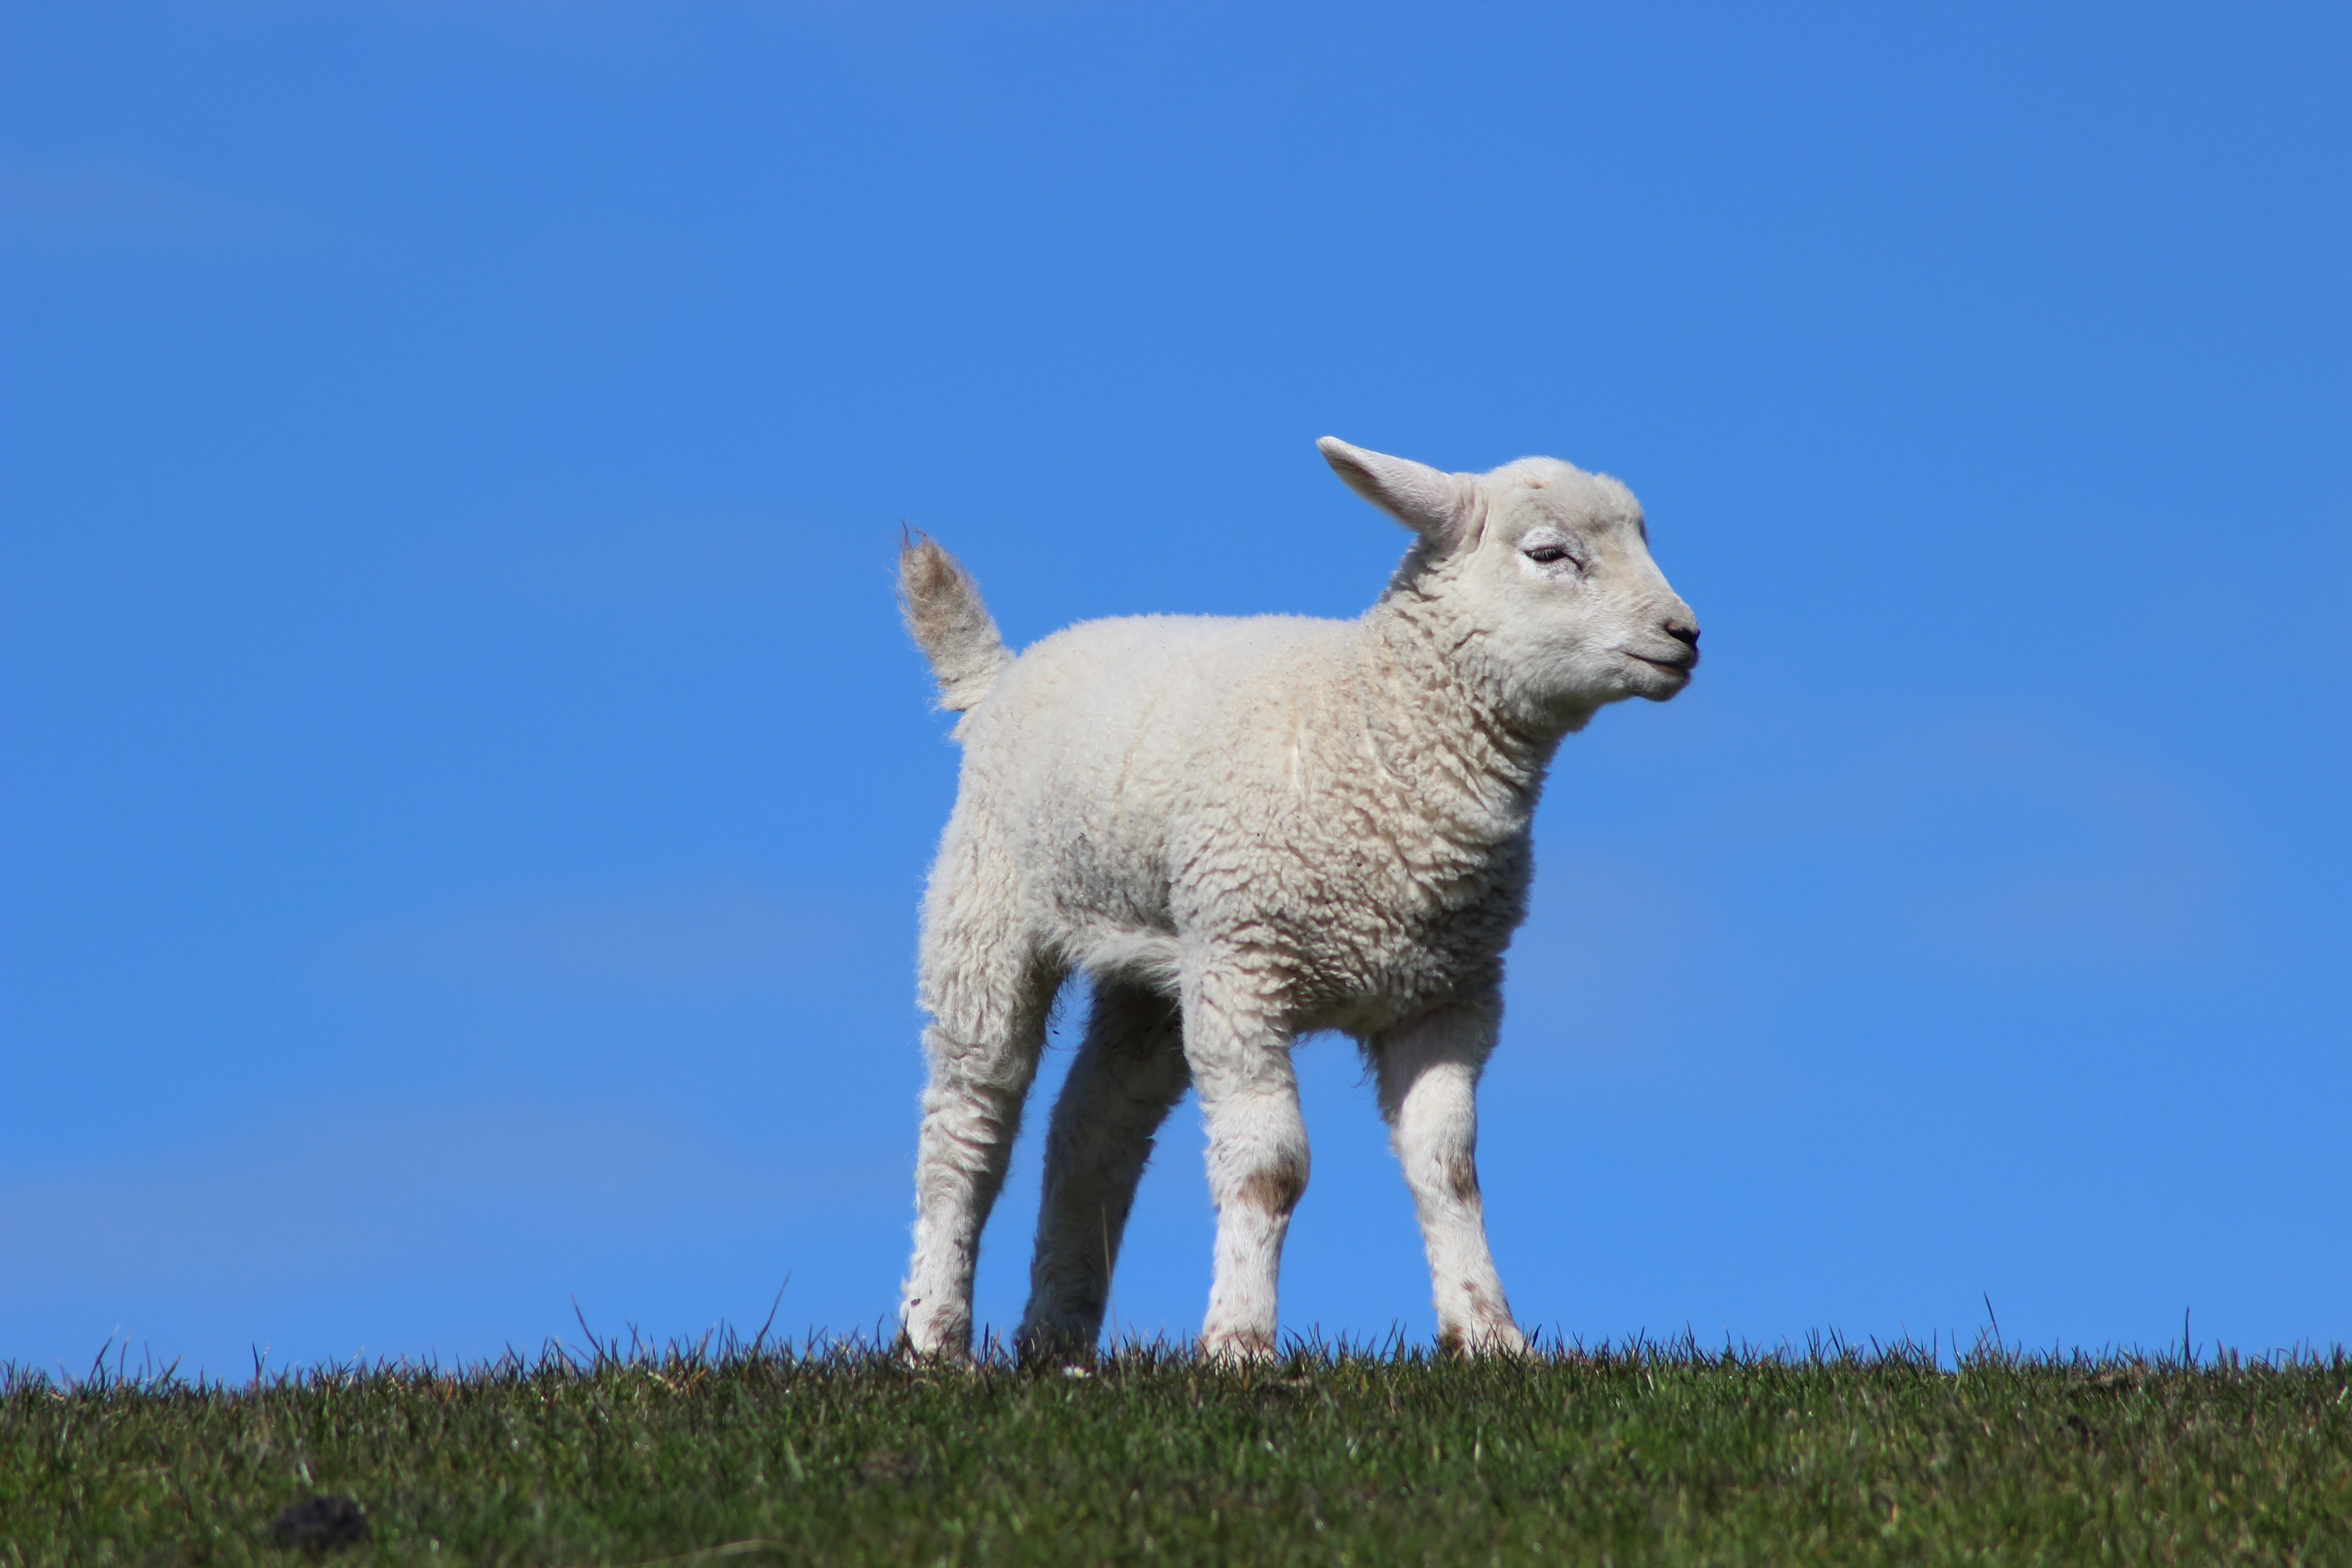
nature, grass, sky, field, meadow, prairie, animal, goat, pasture, grazing, sheep, mammal, fauna, lamb, mountain goat, goats, sleep, grassland, vertebrate, sheeps, friesland, dike, sch fchen, cow goat family